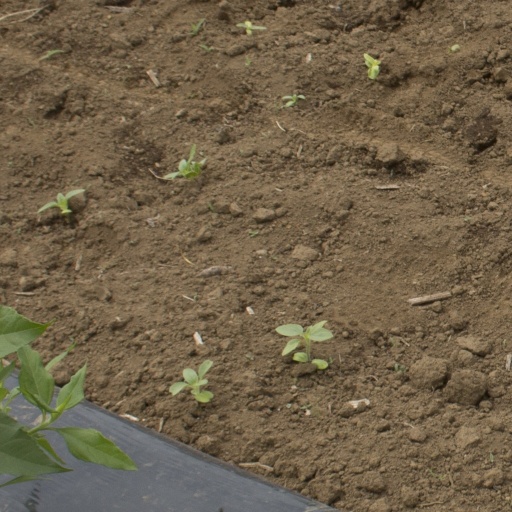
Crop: Jerusalem artichoke